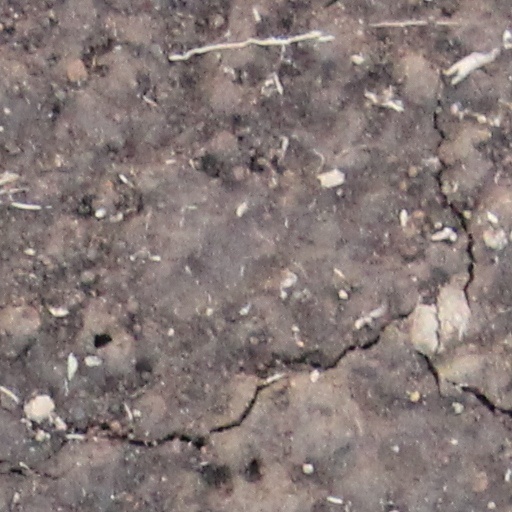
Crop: wheat